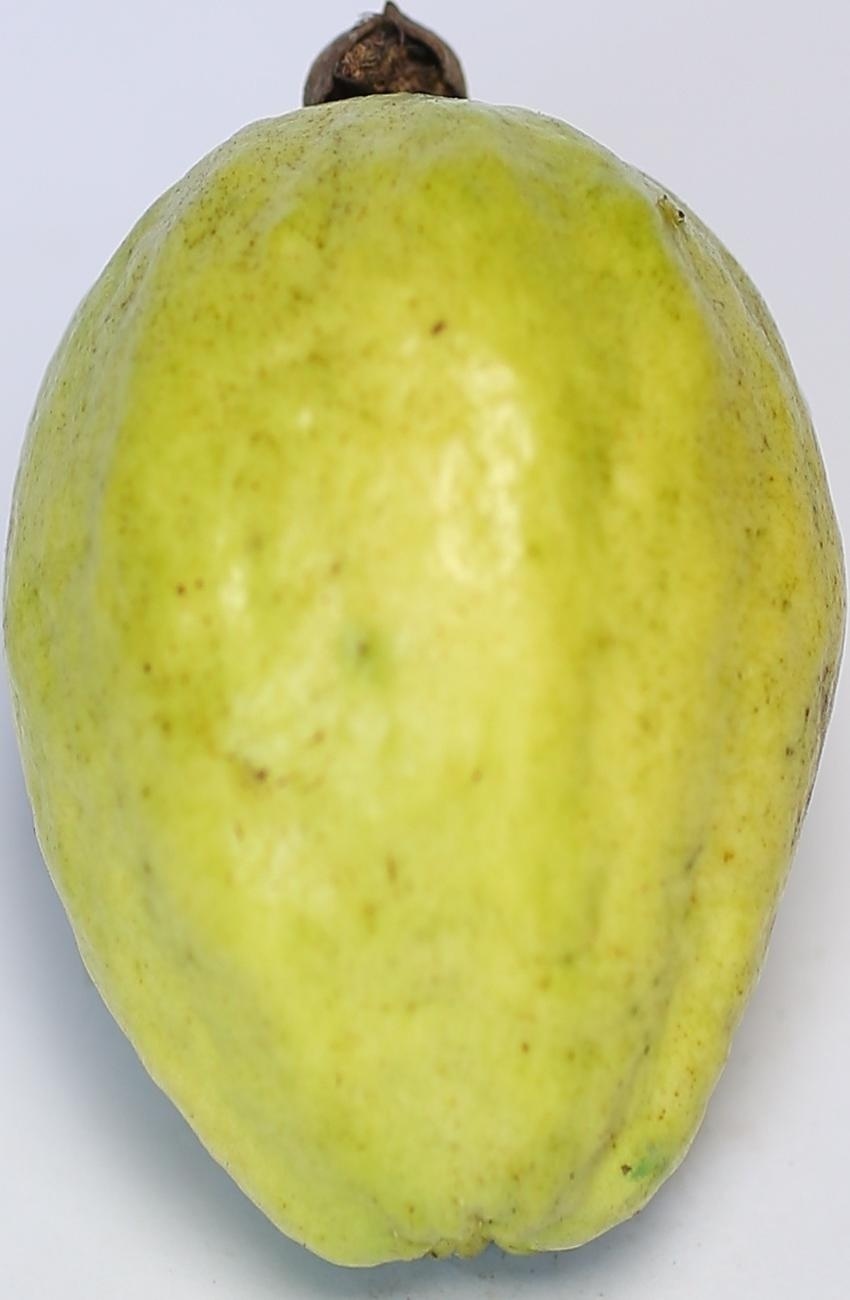
Maturity: mature-green
Variety: thadhrami